Frederick Ludwig Hoffman

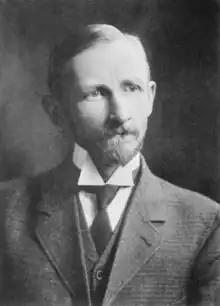

Frederick Ludwig Hoffman (May 2, 1865 – February 23, 1946) was an American statistician known for his work on public health issues. He is also notable for his promotion of scientific racism.